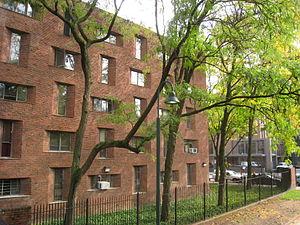
Cet article est une liste partielle des bâtiments et meubles conçus par Eero Saarinen.